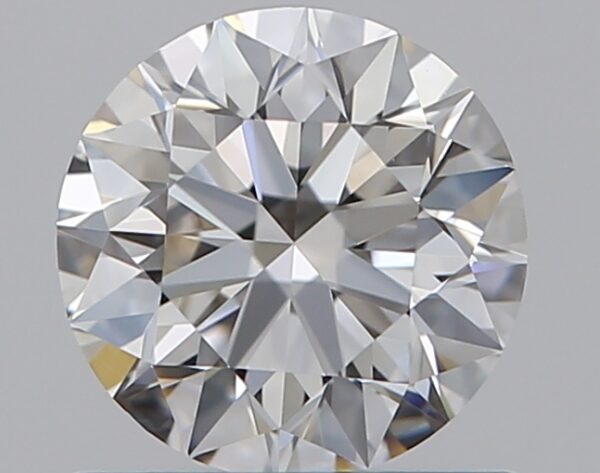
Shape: round
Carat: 0.75
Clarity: VS1
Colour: I
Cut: EX
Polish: EX
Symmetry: EX
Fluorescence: N
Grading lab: GIA
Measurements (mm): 5.75 x 5.79 x 3.62